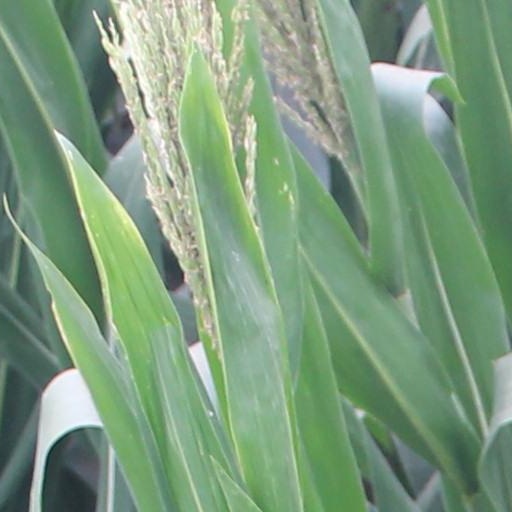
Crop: maize; corn